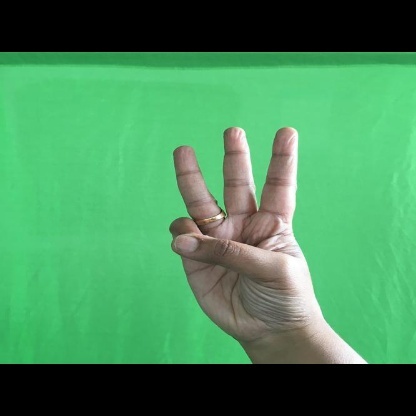
Mudra: Trishulam